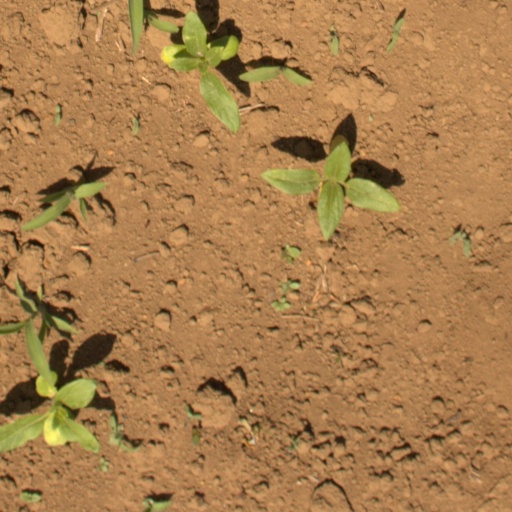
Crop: Jerusalem artichoke